Birds of Prey (video game)

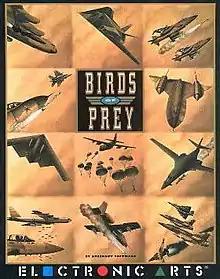

Birds of Prey is a flight simulator for the Amiga and IBM PC compatibles developed by Argonaut Software and published in 1992 by Electronic Arts. It includes a wide variety of NATO and Warsaw Pact aircraft and their respective ordnance as well as 12 different mission profiles. The game takes place on a large map consisting of several land areas separated by the sea. The plot revolves around a military conflict between two sides that have three air bases and two aircraft carriers each.